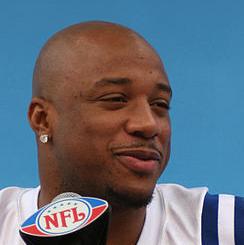
Age: 27